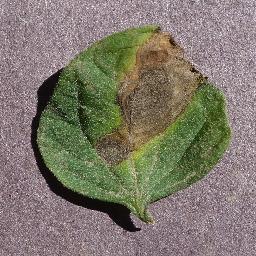
Label: Tomato___Early_blight